Chholas Sadat

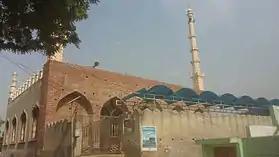
Juma Mosque Chholas Sadat, Uttar Pradesh, India.

According to the 2011 census information, the location code or village code of Chholas village is 120197. Chholas is located in Tehsil Dadri, District Gautam Buddha Nagar in Uttar Pradesh. It is situated 14 km away from sub-district headquarter Dadri and 24 km away from district headquarter Gautam Buddha Nagar.